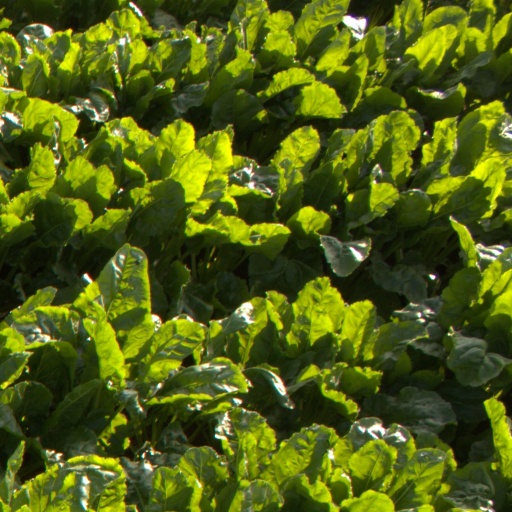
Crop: sugar beet